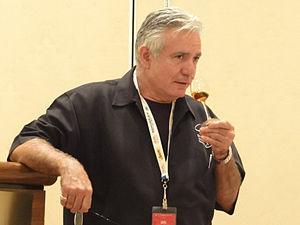
Dégustation d'Armagnac aux USA
L'armagnac est une eau-de-vie de vin produite dans les départements français du Gers, des Landes et du Lot-et-Garonne, avec des dénominations géographiquement plus restreintes : le bas-armagnac, l'armagnac-ténarèze et le haut-armagnac. La mention blanche-armagnac partage la même aire de production, mais avec un cahier des charges un peu particulier. Toutes ces dénominations doivent leur nom à l'ancienne province d'Armagnac, qui constitue une partie du vignoble du Sud-Ouest.